Drosera magnifica

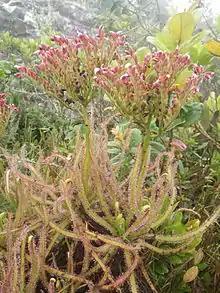
Flowering specimen

Drosera magnifica is a species of sundew endemic to Pico do Padre Ângelo (1,500–1,530 m asl) in eastern Minas Gerais in southeastern Brazil, where it grows among sandstone outcrops in herbaceous and shrubby vegetation. It is one of the three largest species of "Drosera" – the other two being "D. regia" from South Africa and "D. gigantea" from Australia – and was discovered in 2015 through images which appeared on the social network Facebook. It is the largest New World sundew, and it is closely related to "Drosera graminifolia" and "Drosera spiralis". According to the IUCN Red List categories and criteria, it is considered Critically Endangered. Brazil is home to some 30 species of "Drosera".